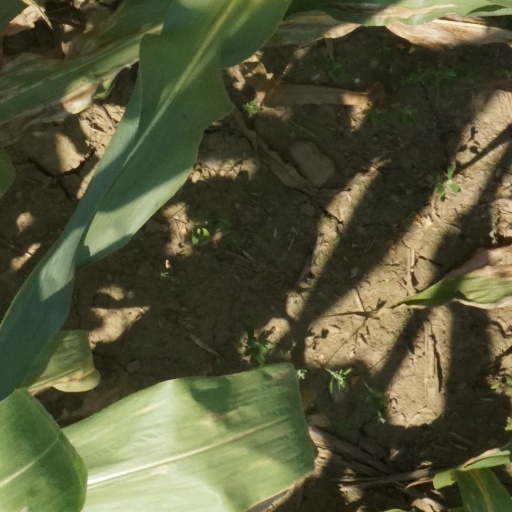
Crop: maize; corn